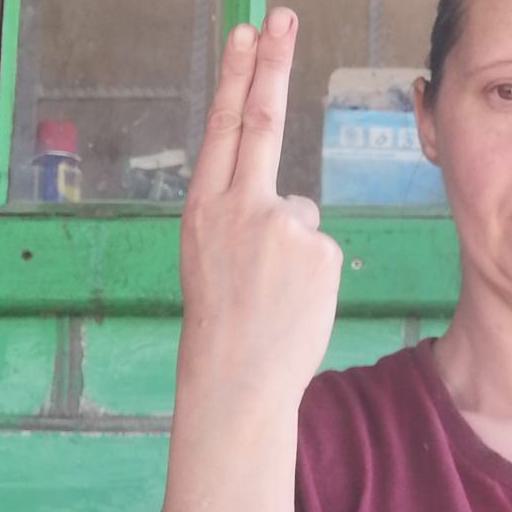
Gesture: two_up_inverted